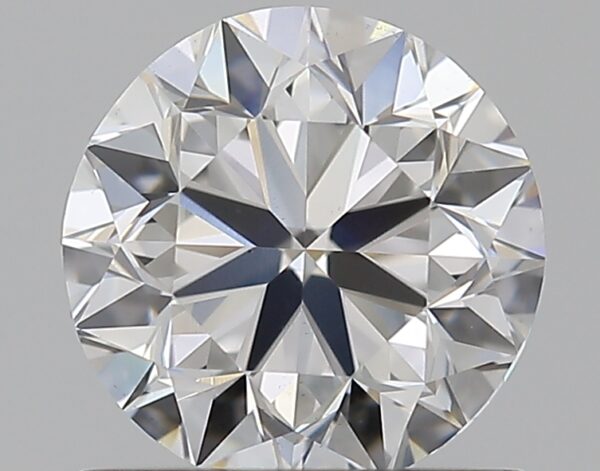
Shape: round
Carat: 0.81
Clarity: VS2
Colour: E
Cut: VG
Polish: EX
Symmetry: VG
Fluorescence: N
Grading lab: GIA
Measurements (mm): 5.78 x 5.84 x 3.73